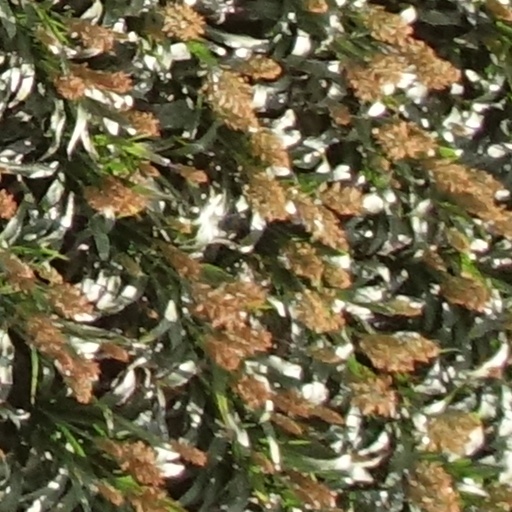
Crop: sorghum